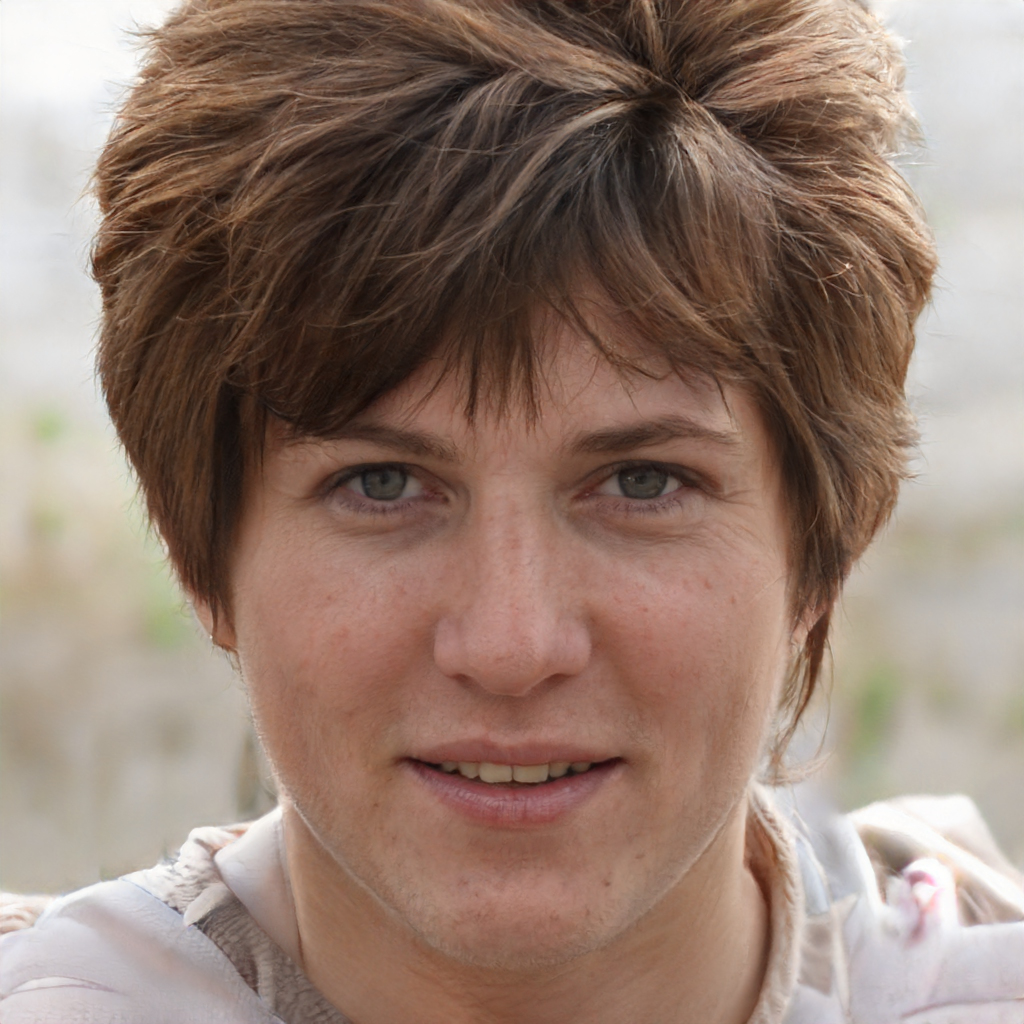
Gender: Female